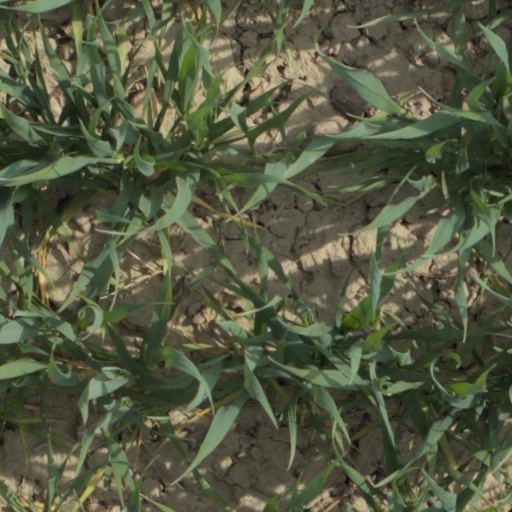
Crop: wheat